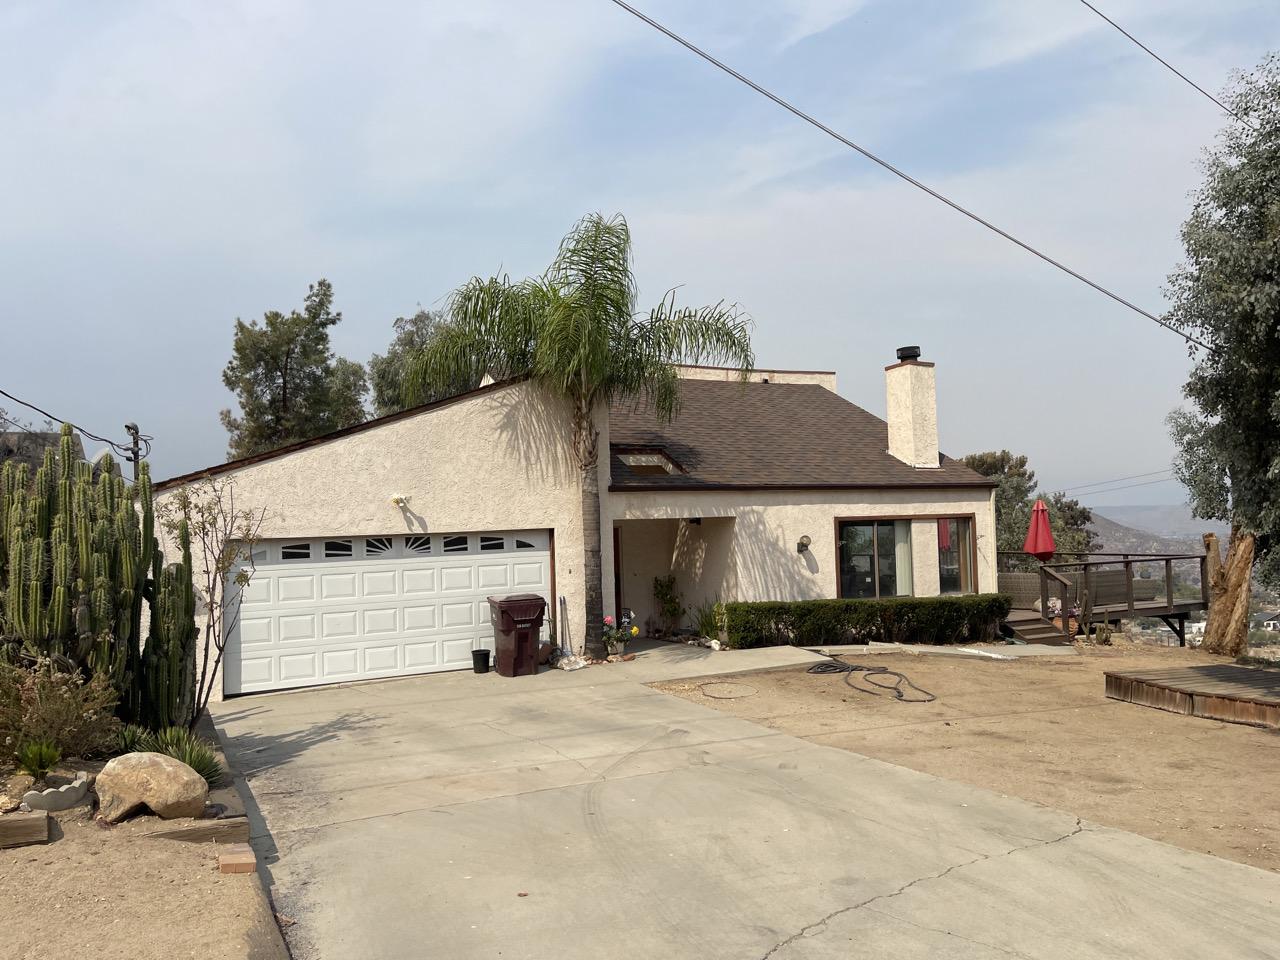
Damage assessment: no_damage